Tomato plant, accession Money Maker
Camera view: horizontal (90 deg, fisheye); turntable rotation: 300 degrees
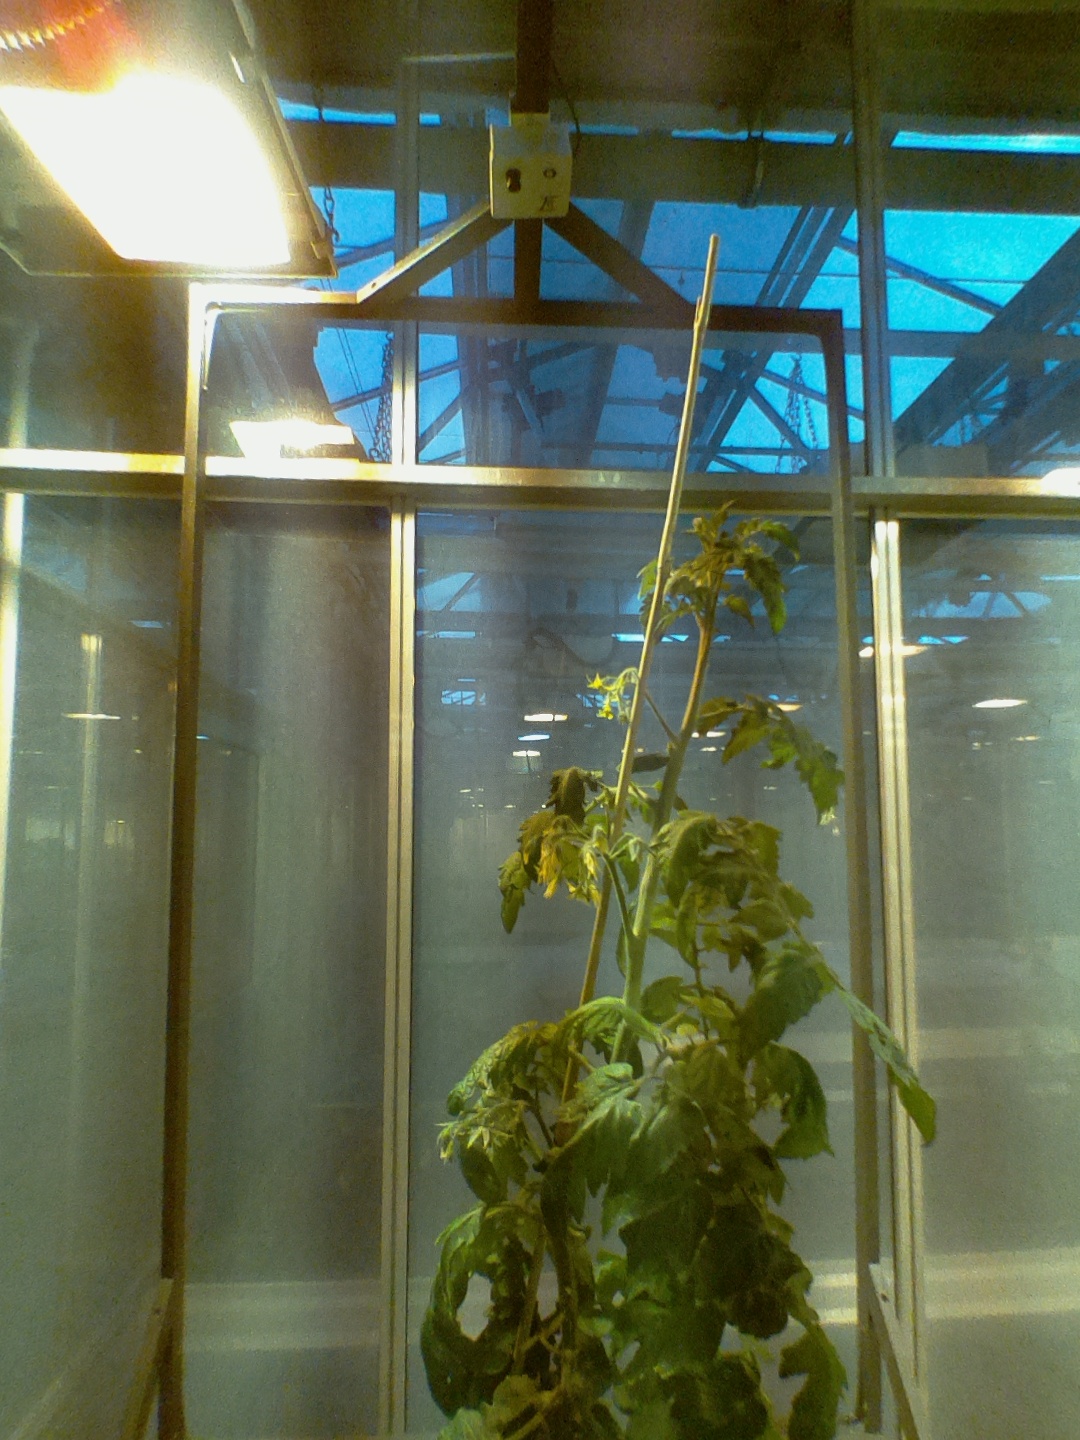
BBCH growth stage 69: End of flowering, 90%-100% of flowers open, more petals falling